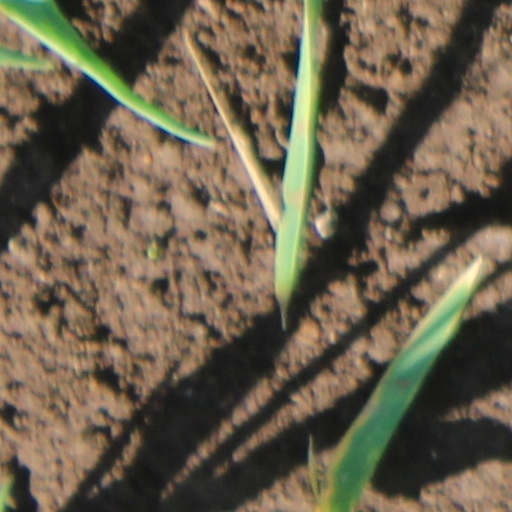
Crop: wheat